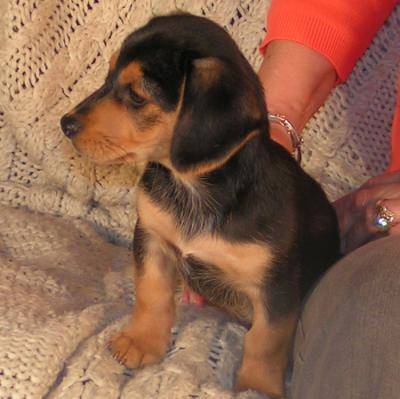
Label: dog